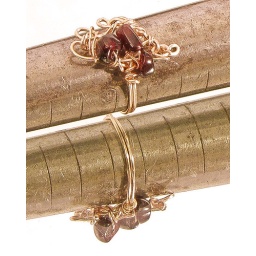
Blood red Garnet in rose gold...